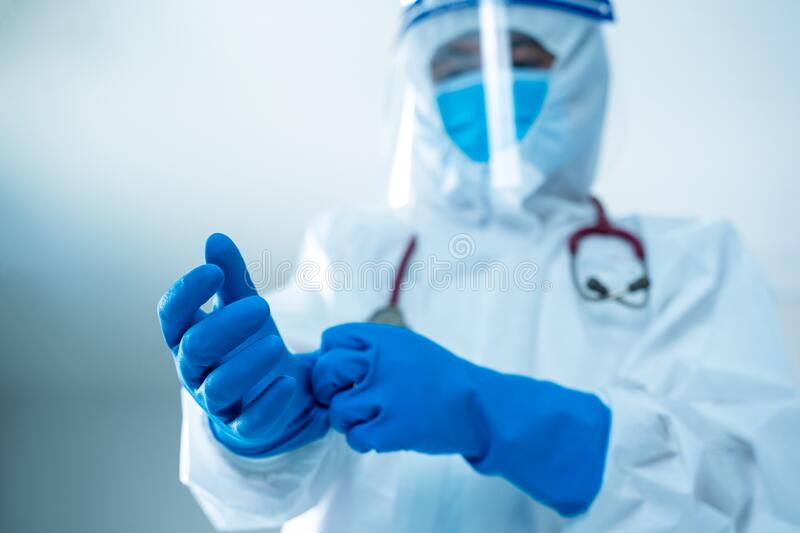
Objects detected:
Face_Shield
Gloves
Gloves
Coverall